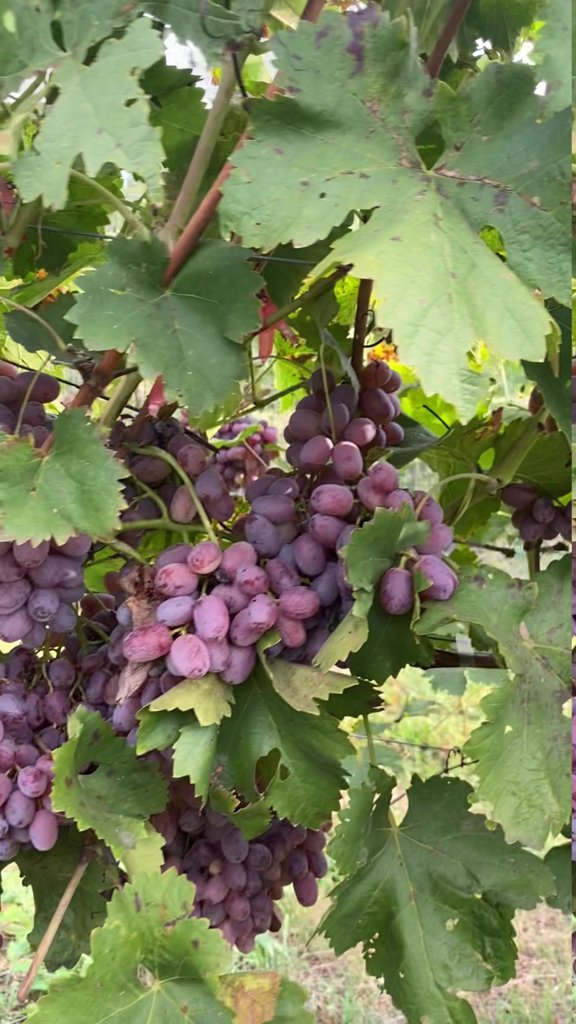
Berries visible: 183
Grape clusters: 7